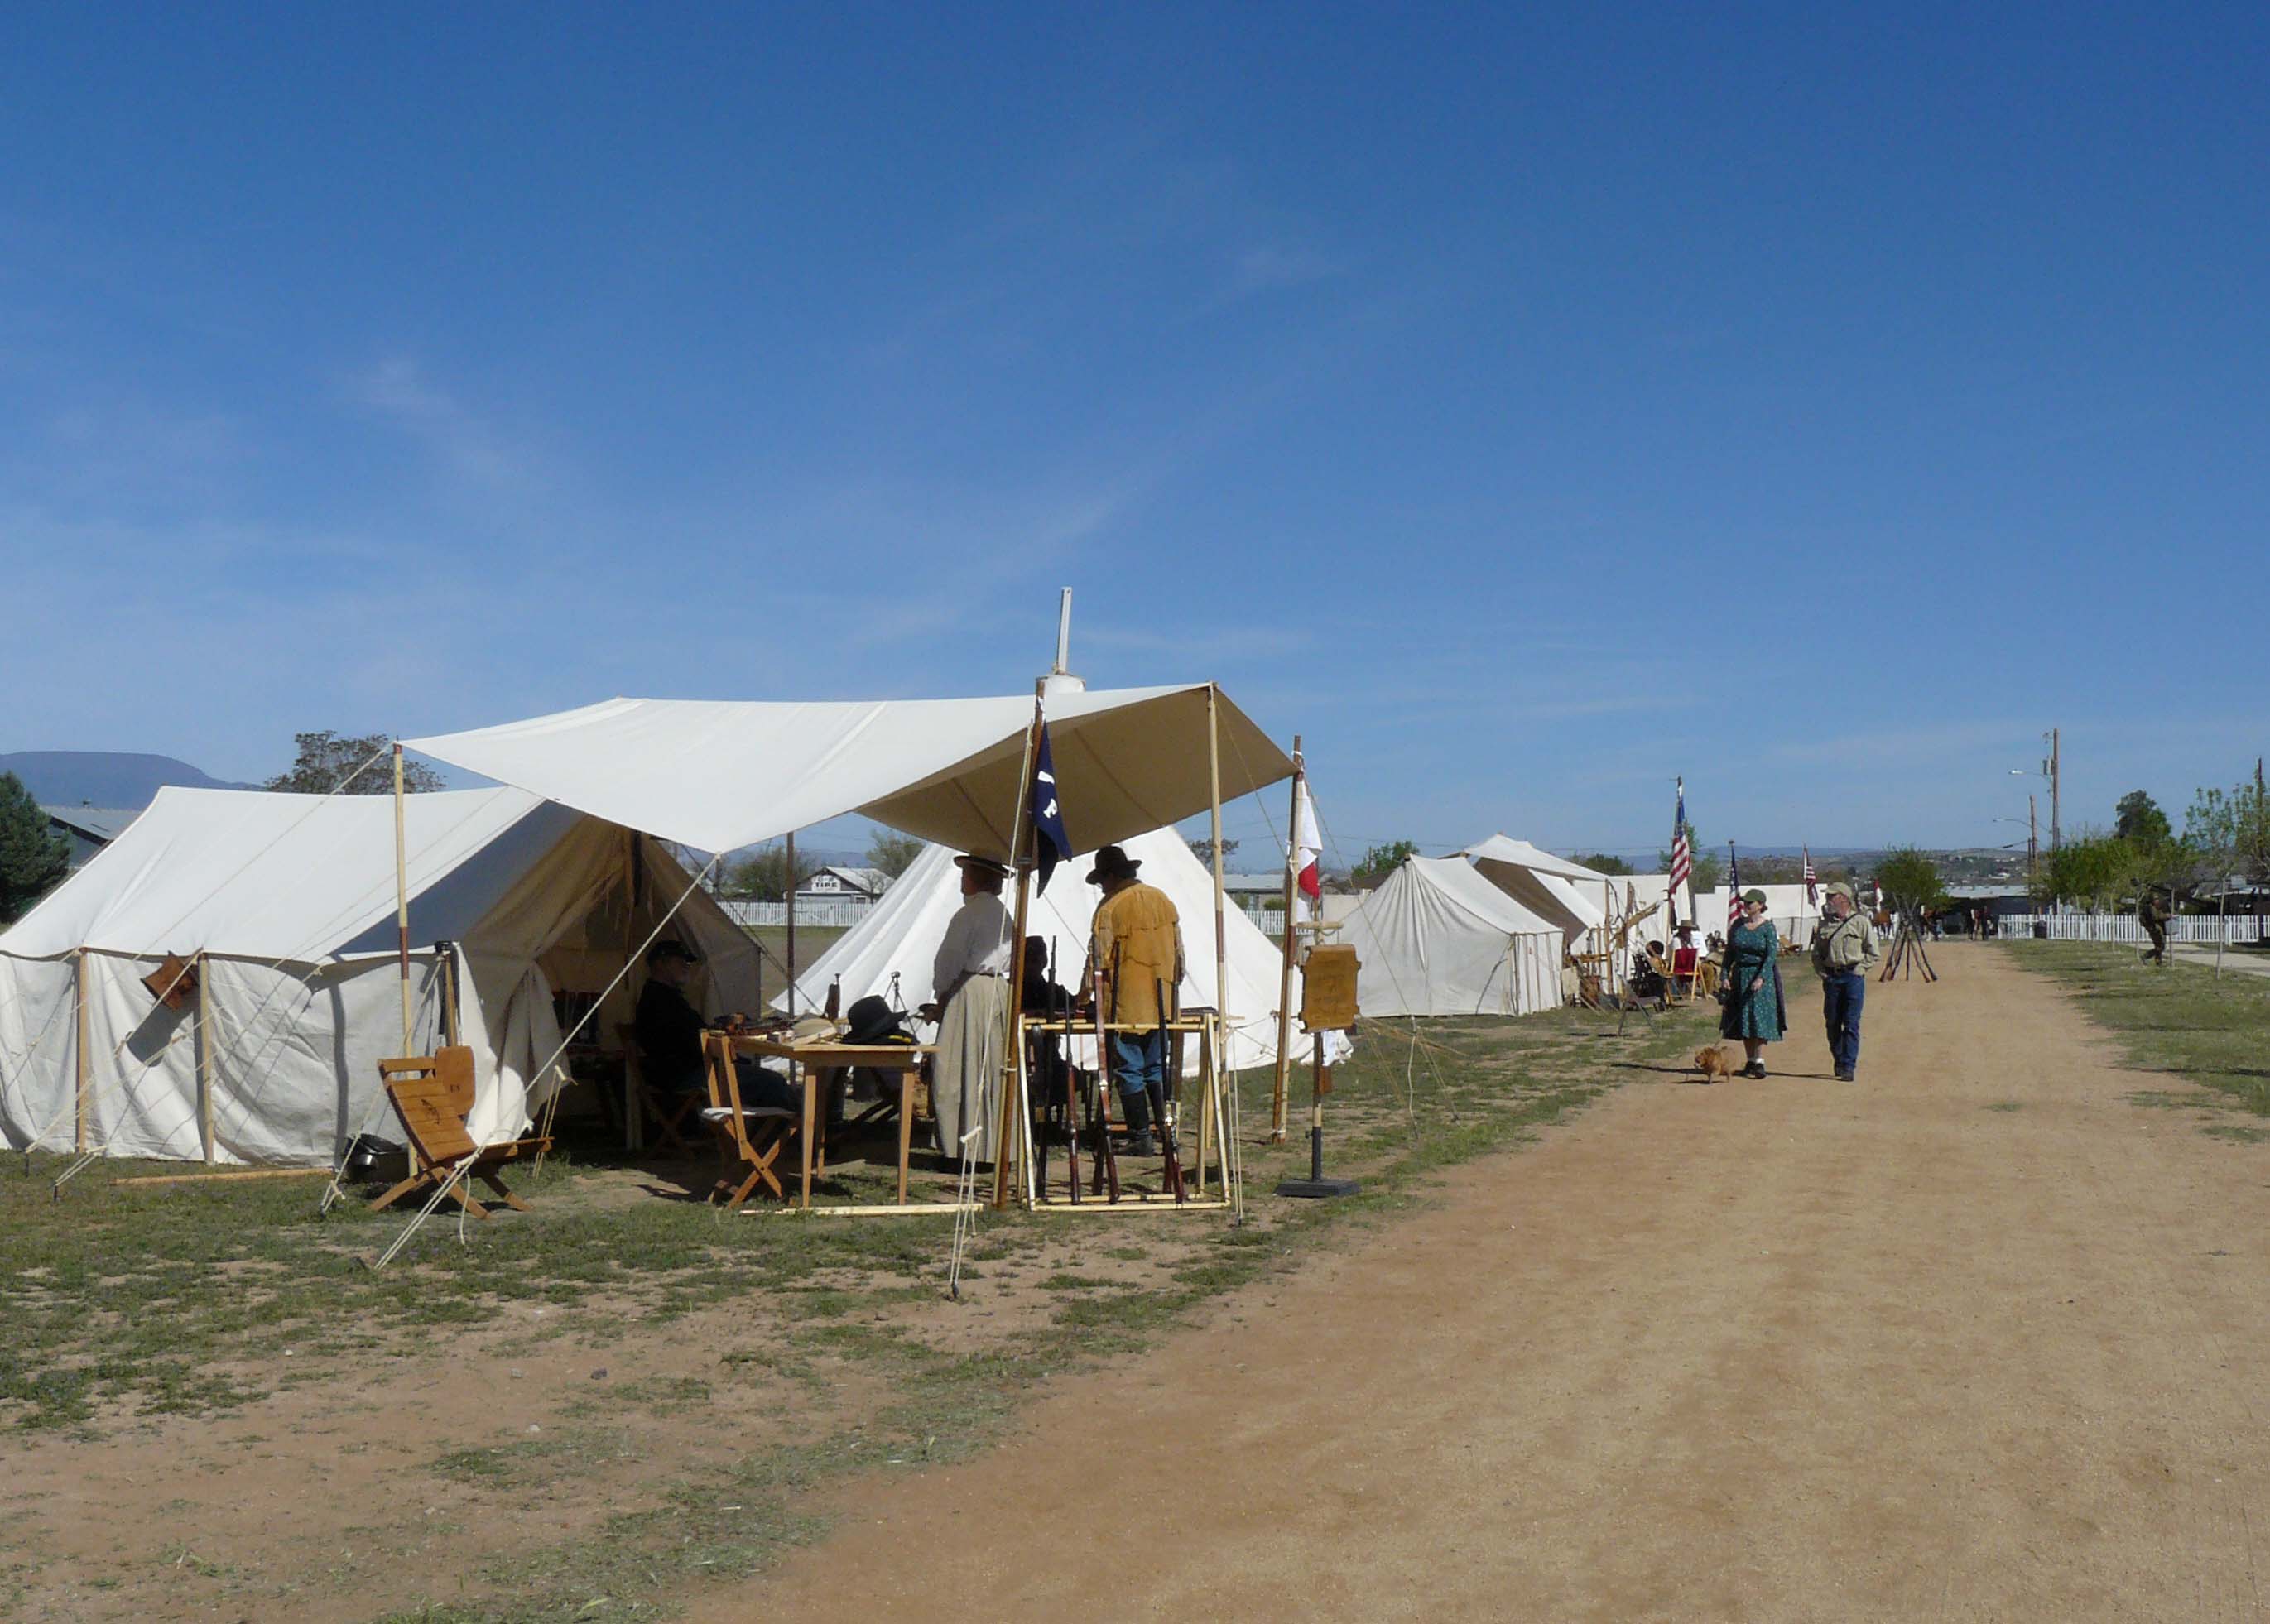
beach, village, tent, docentjoyce, fortverde, historyofuswars, livinghistory, arizonastateparks, historyofthesoldier